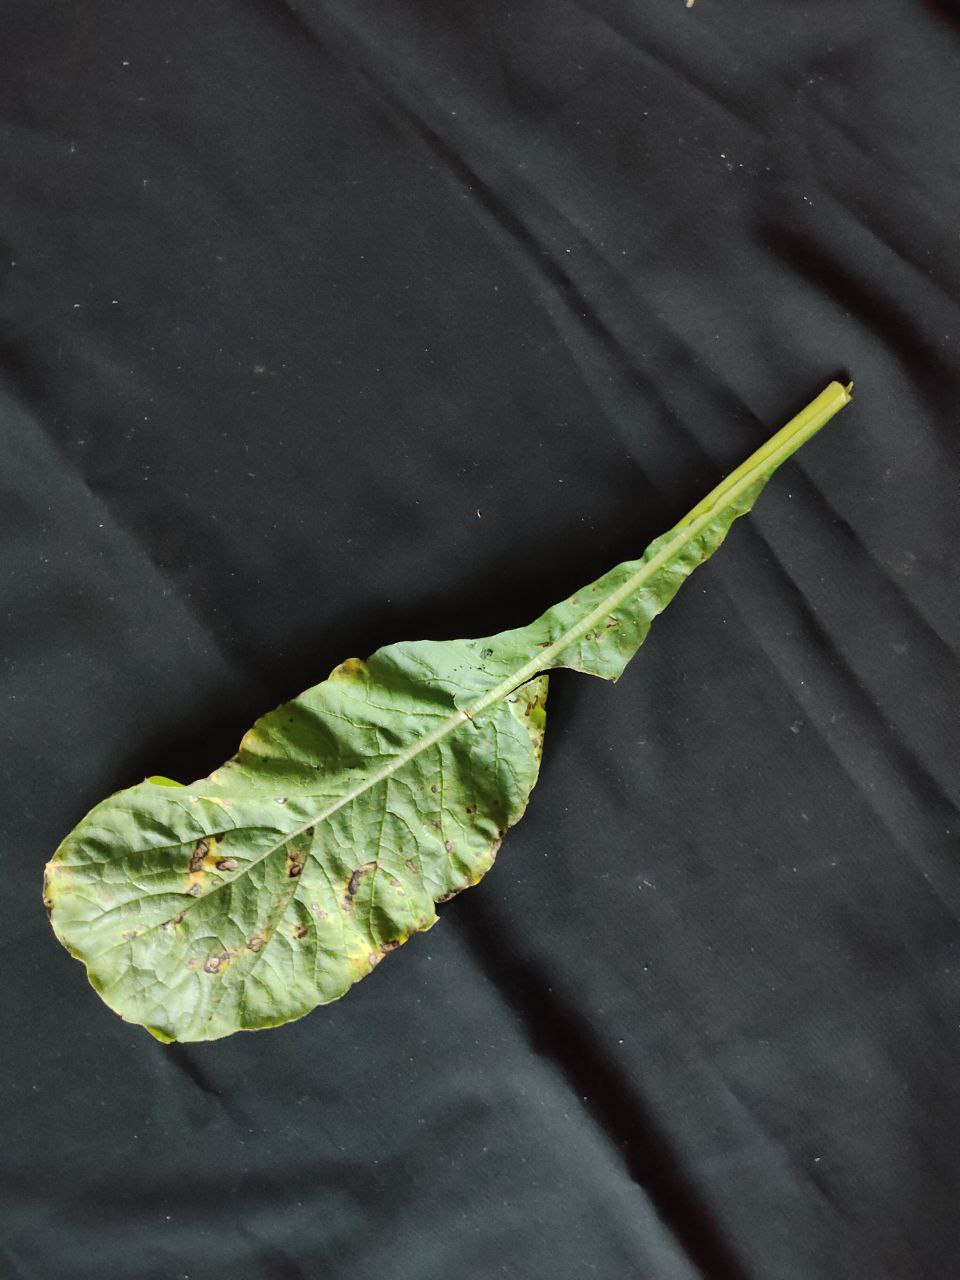
Label: Black leaf spot